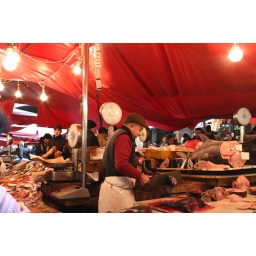
fish market in catania